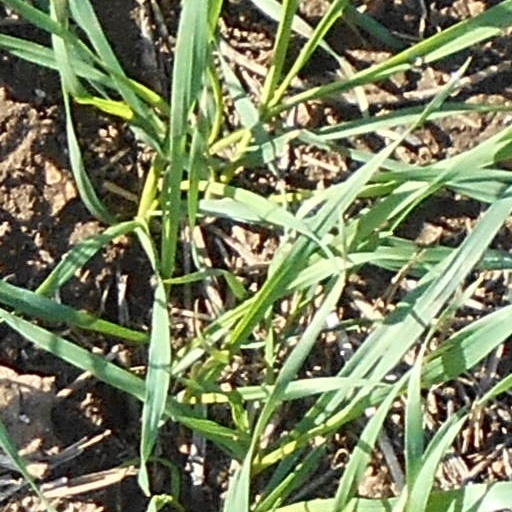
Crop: wheat